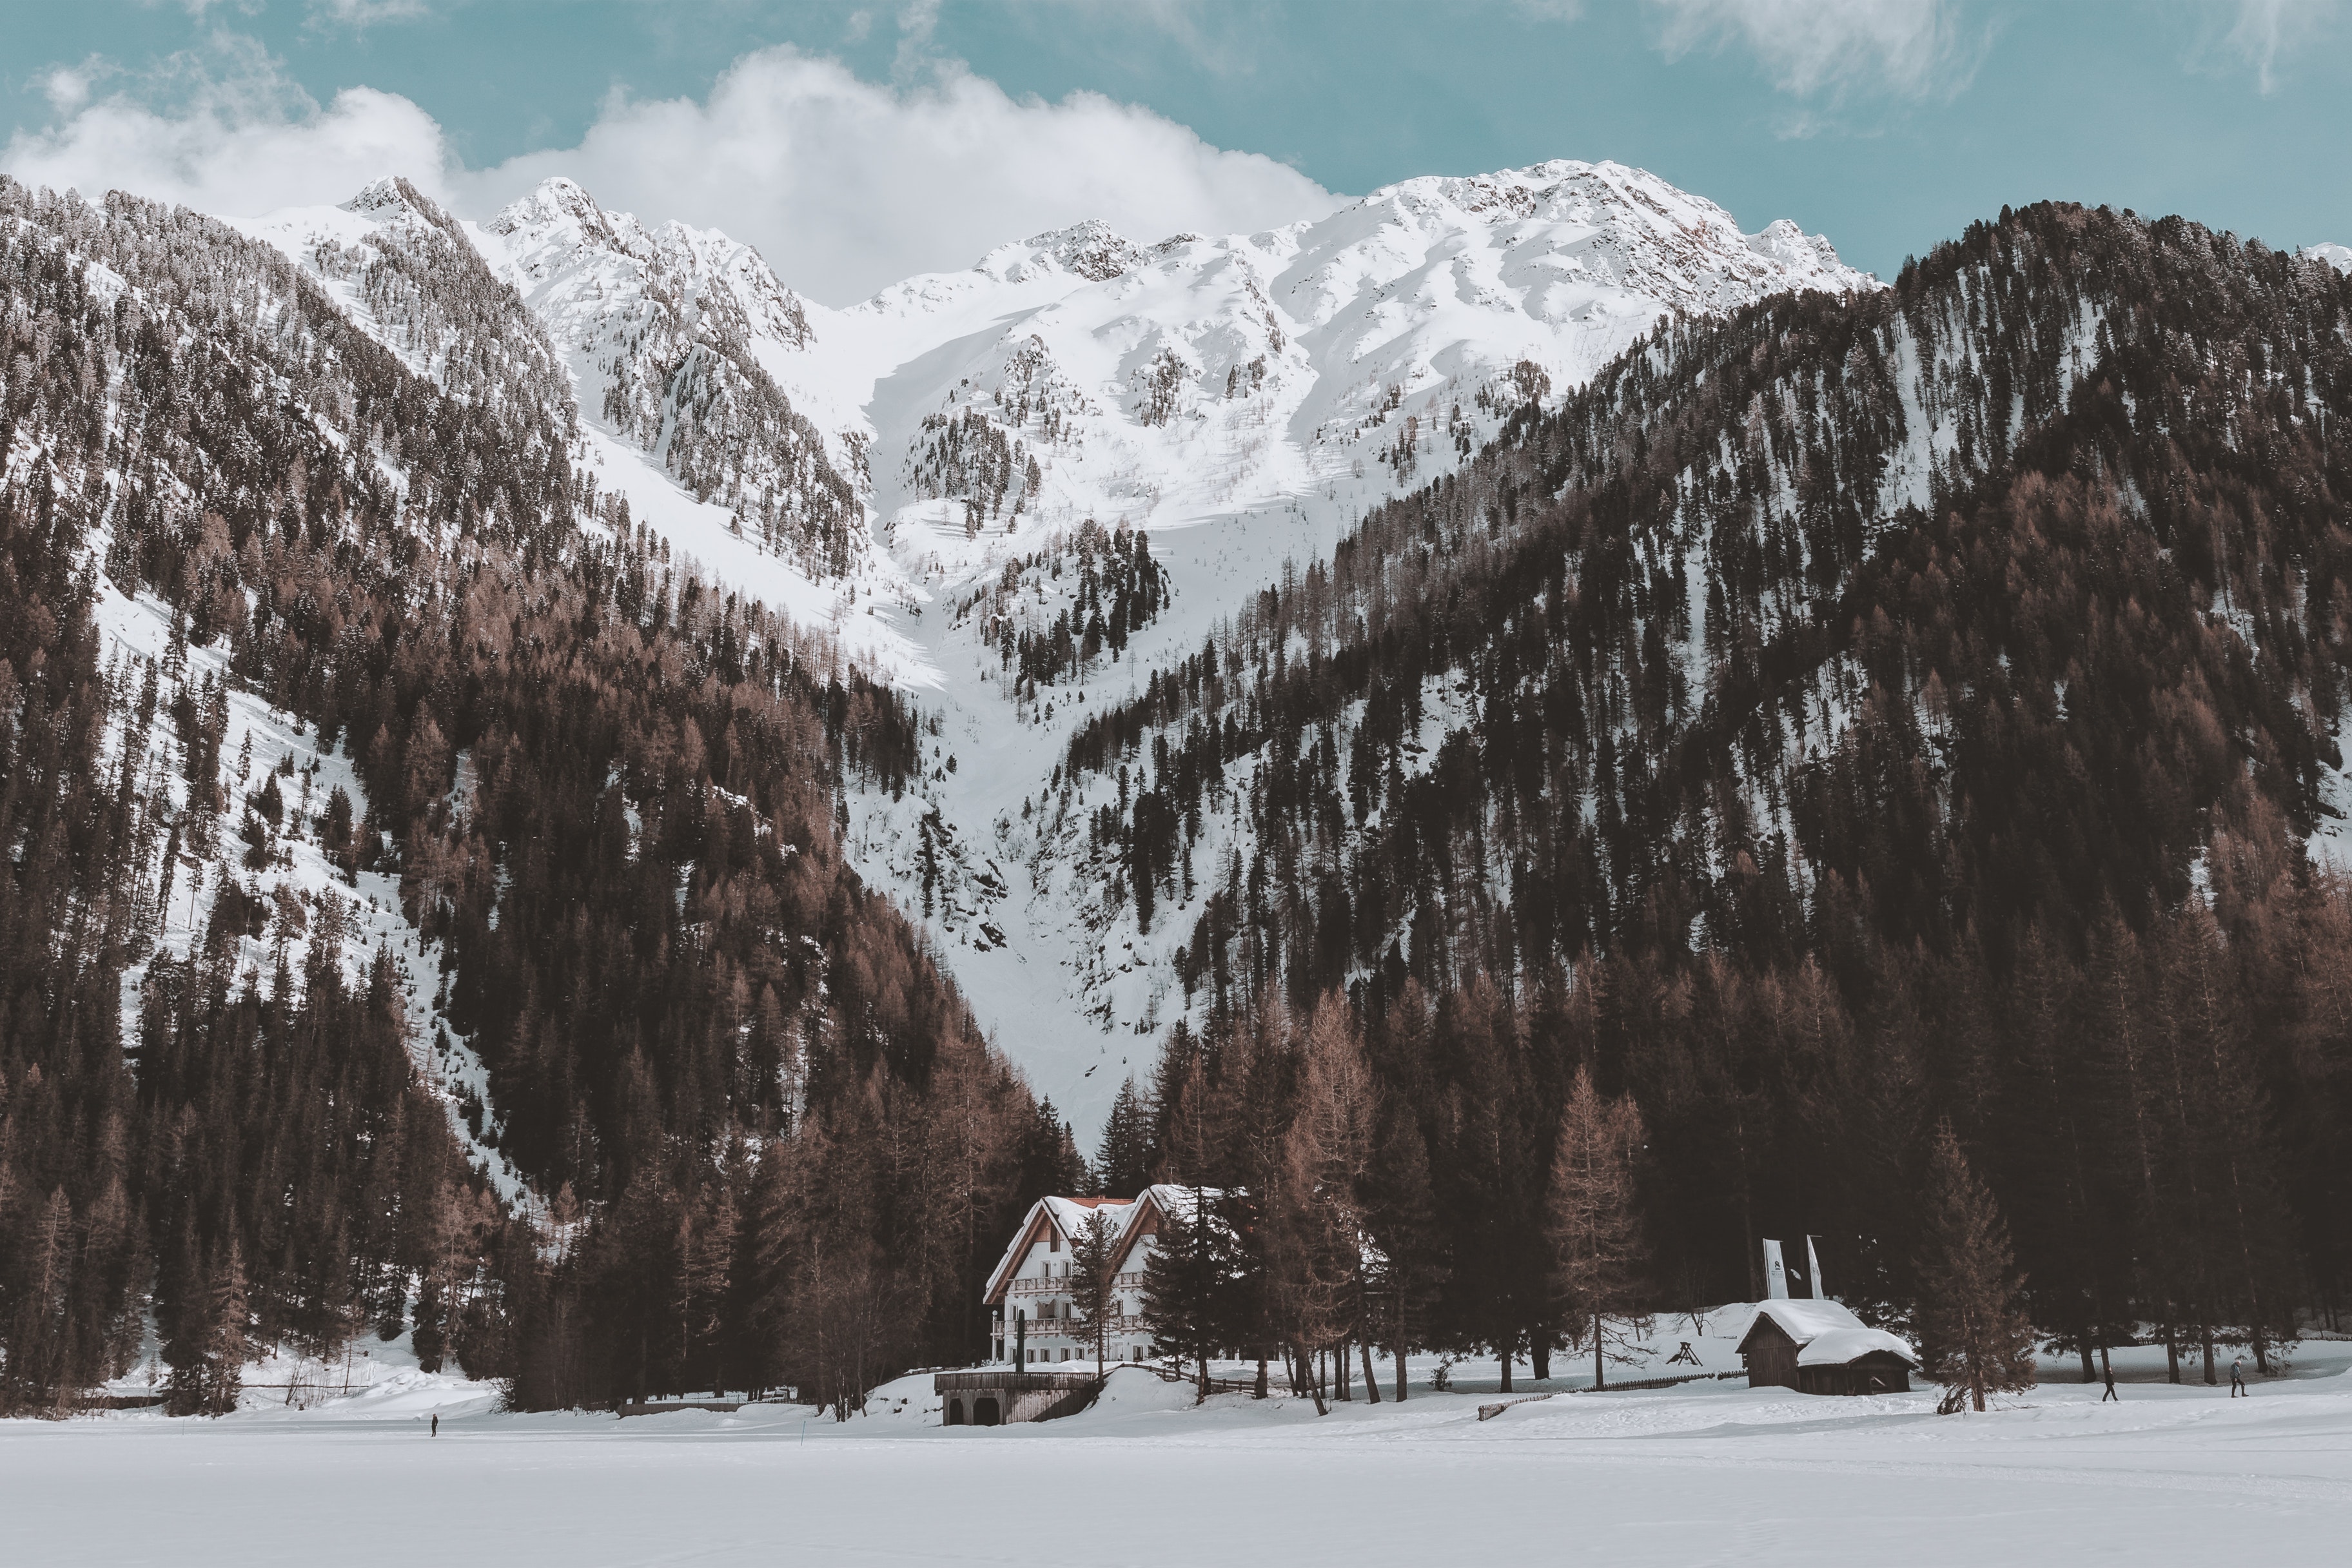
mountainous landforms, mountain, snow, mountain range, winter, alps, glacial landform, tree, geological phenomenon, wilderness, massif, highland, sky, hill station, freezing, ridge, fell, hill, valley, landscape, terrain, ice, summit, cirque, cloud, mount scenery, moraine, national park, glacier, plant, ice cap, lake, pine family